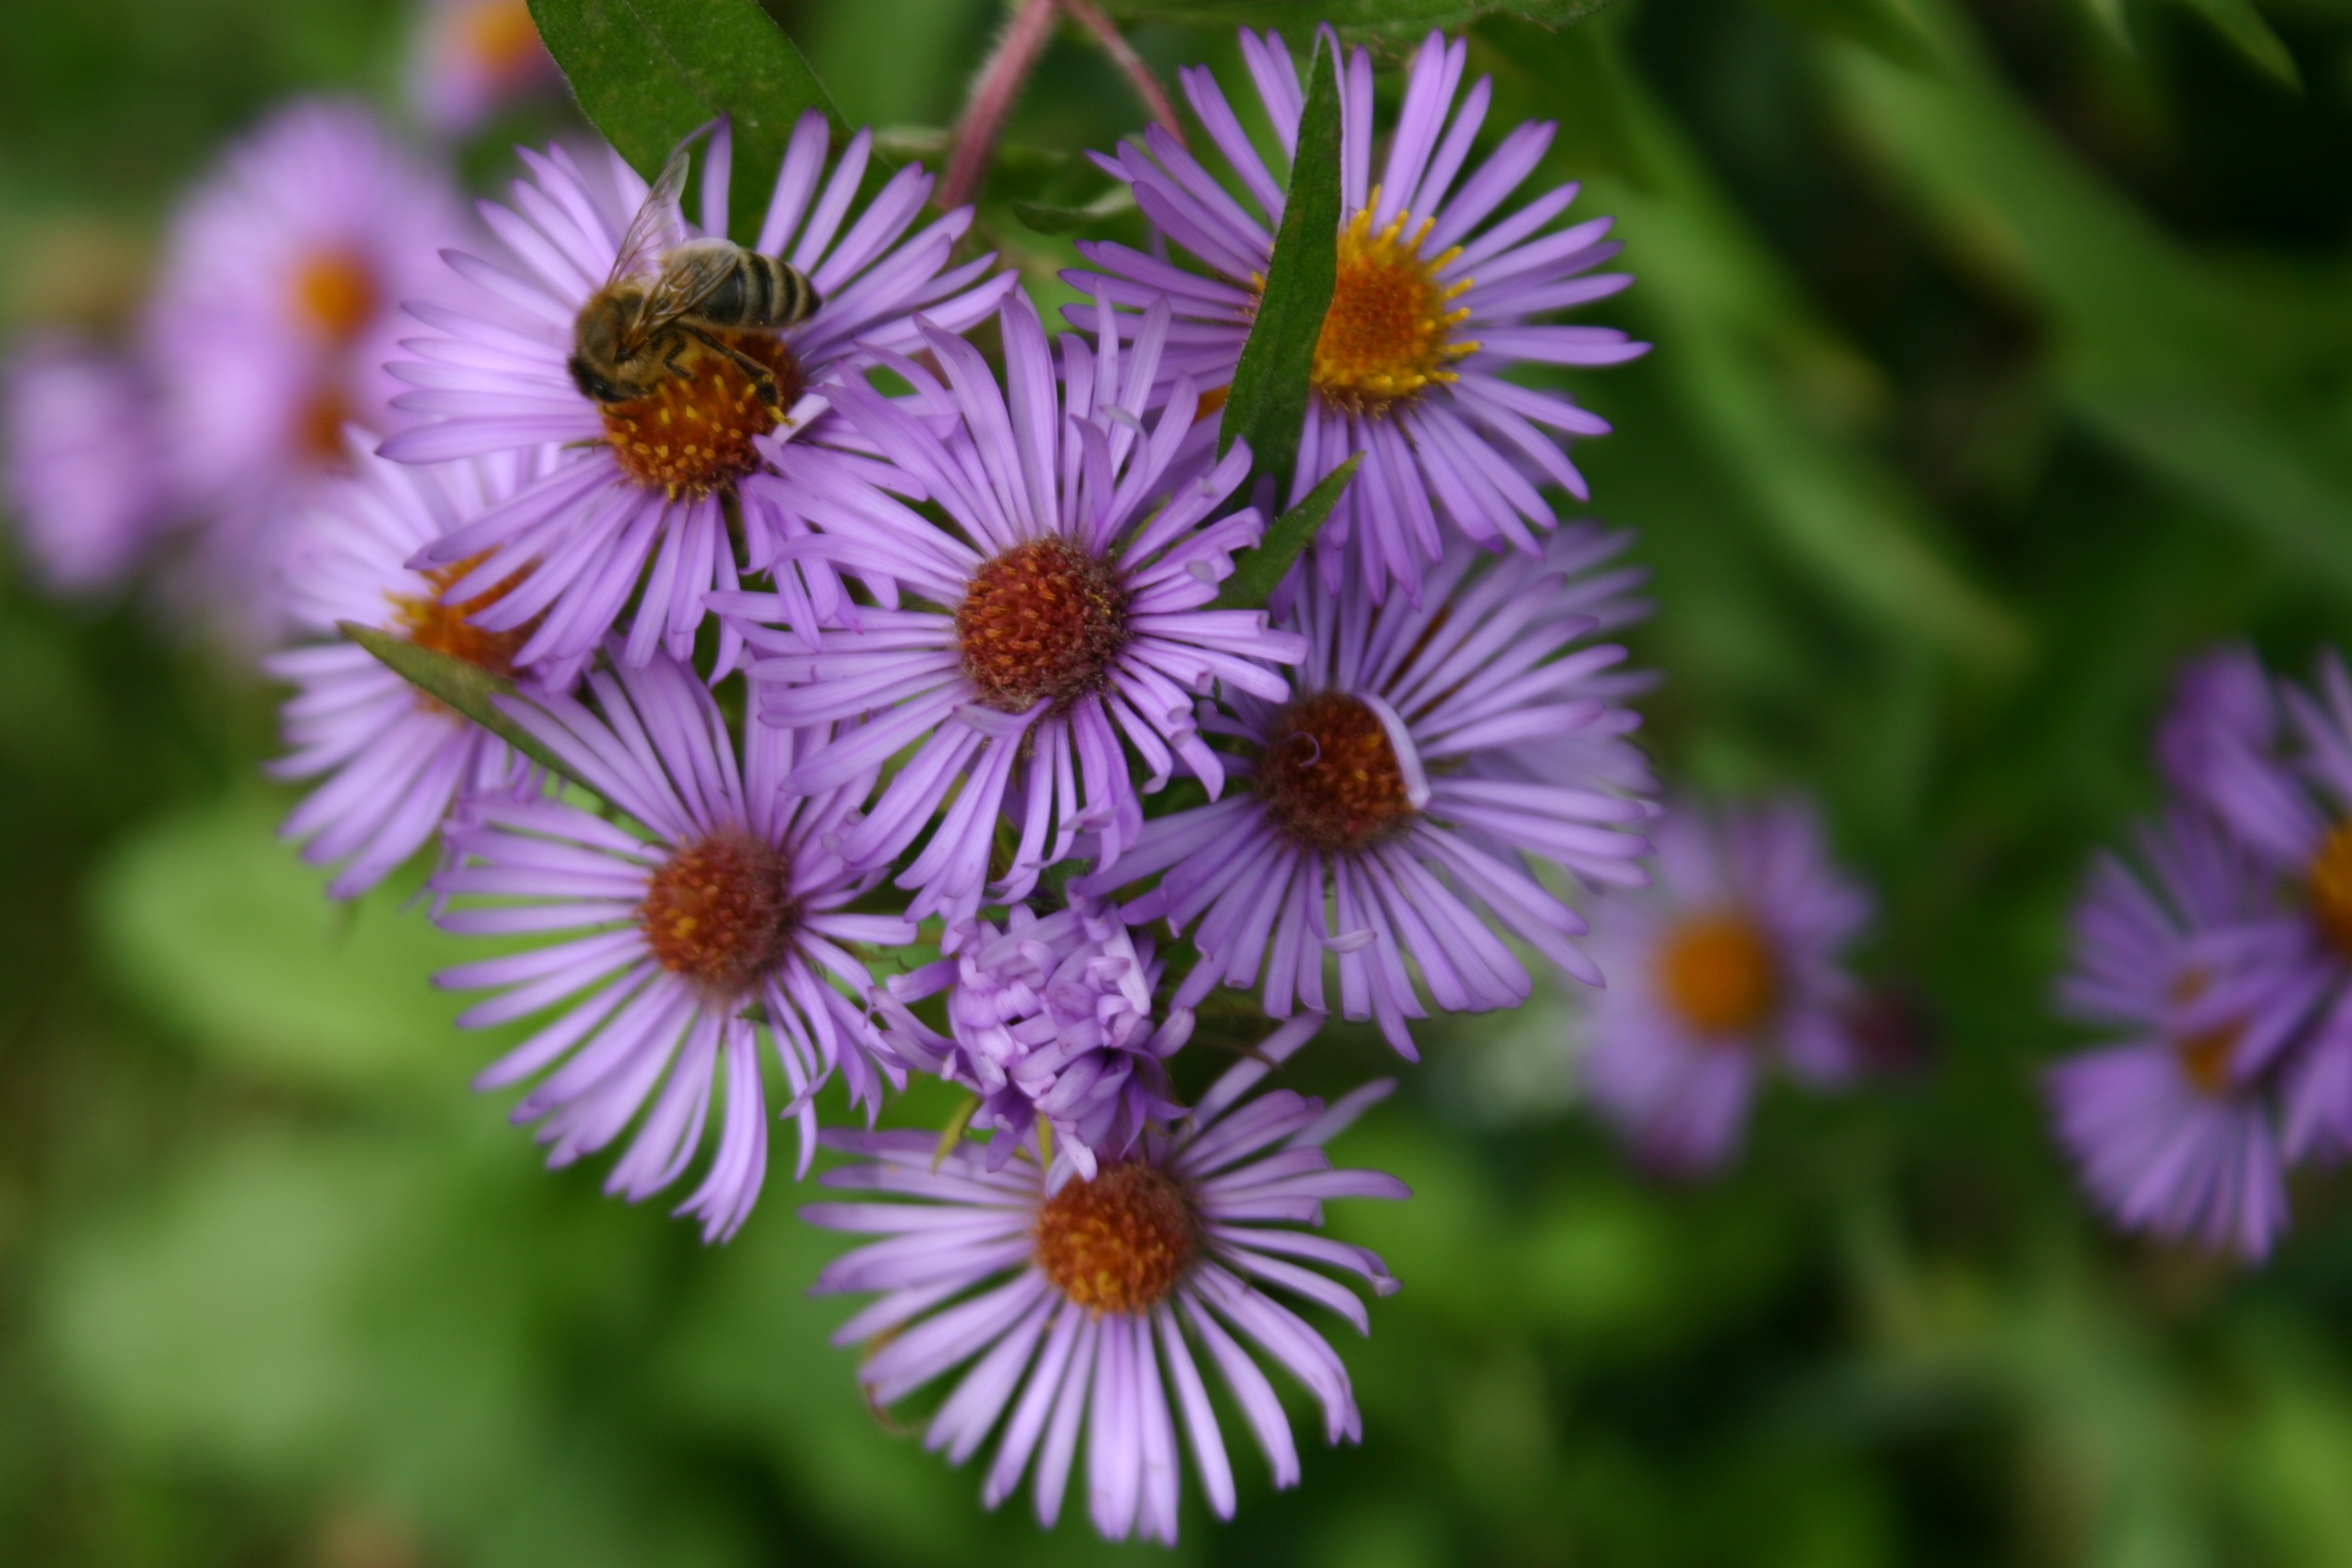
nature, plant, meadow, flower, purple, petal, summer, floral, daisy, botany, flora, wildflower, flowers, close up, outdoors, blossoms, aster, beauty, blooms, macro photography, flowering plant, daisy family, annual plant, land plant